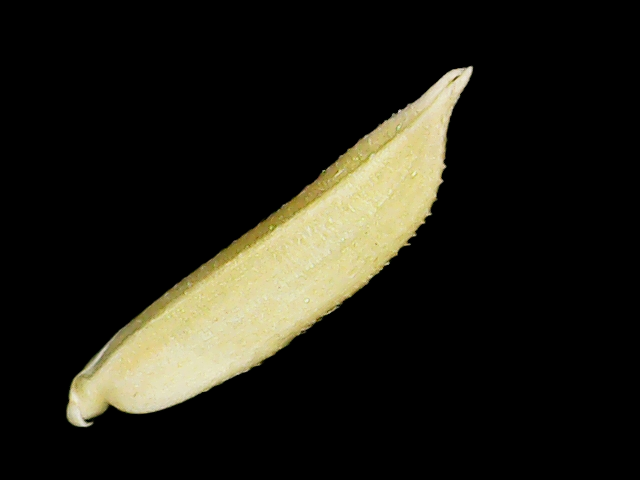
Rice variety: Binadhan25